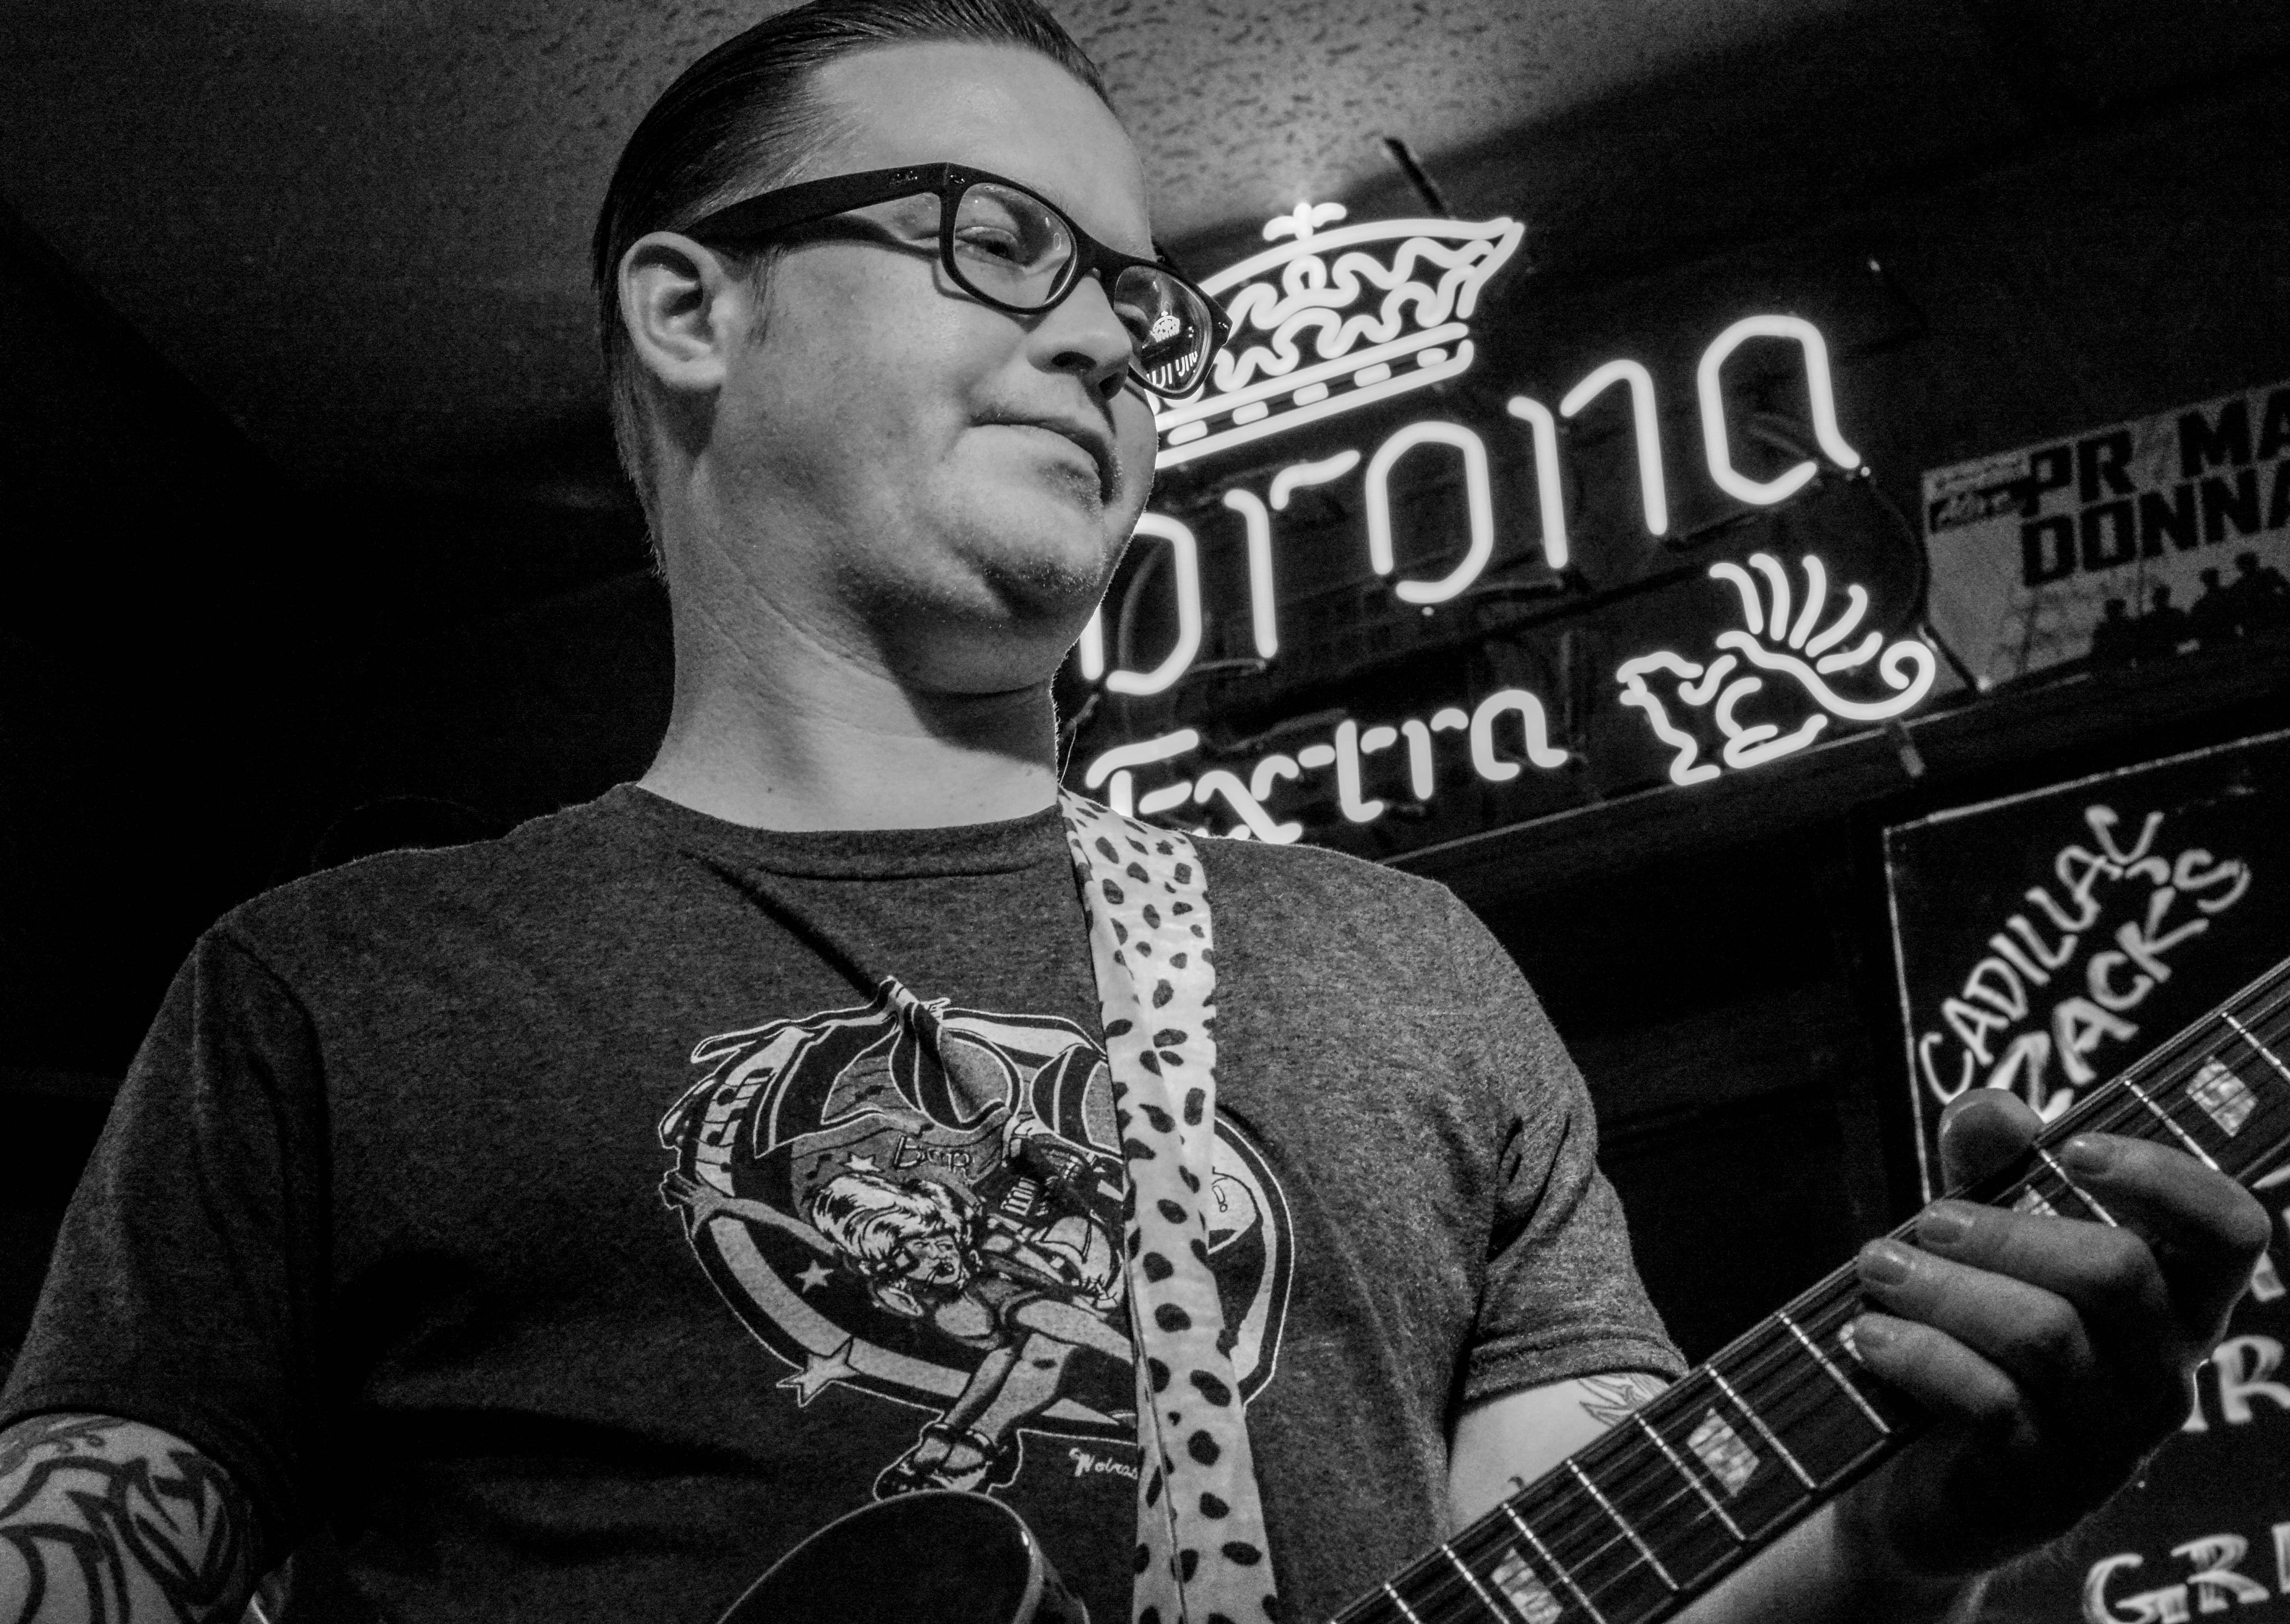
person, music, black and white, guitar, musician, black, monochrome, bassist, guitarist, drummer, monochrome photography, album cover, film noir